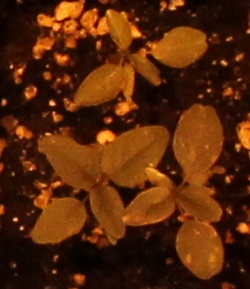
Label: Palmer Amaranth